Twilight in the Sierras

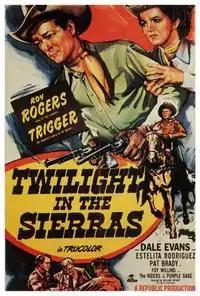
Theater poster with top billing given to Rogers and his horse Trigger, 1950

Twilight in the Sierras is a 1950 American Trucolor Western film directed by William Witney and starring Roy Rogers and his horse Trigger (billed in the film's opening credits as the "Smartest Horse in the Movies"), along with Dale Evans, Estelita Rodriguez, and Pat Brady.